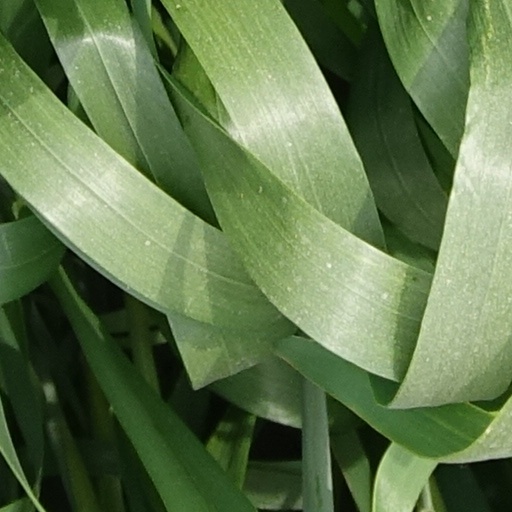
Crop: wheat